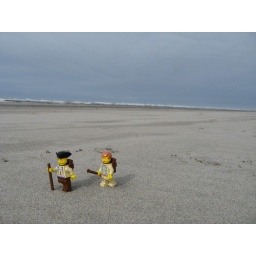
At 28 miles, the longest continuous sand beach in the world (if you believe the local visitors' bureau).